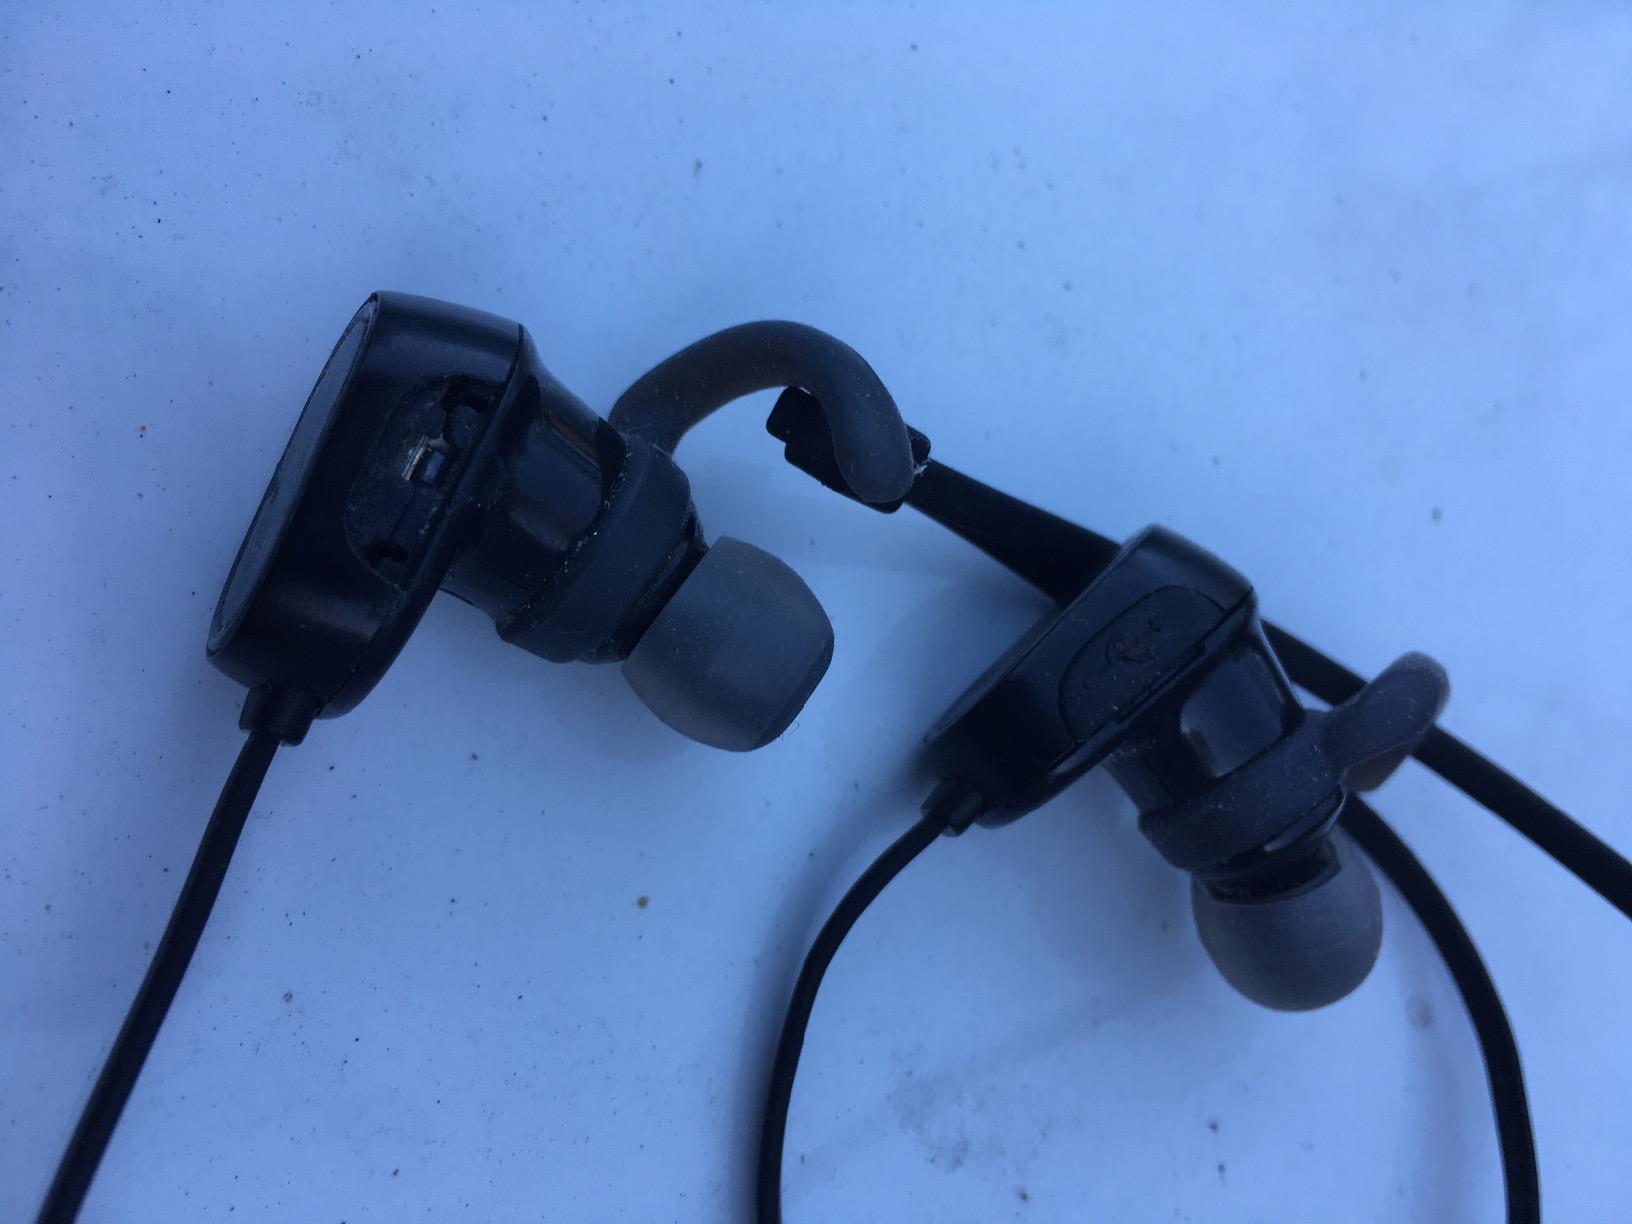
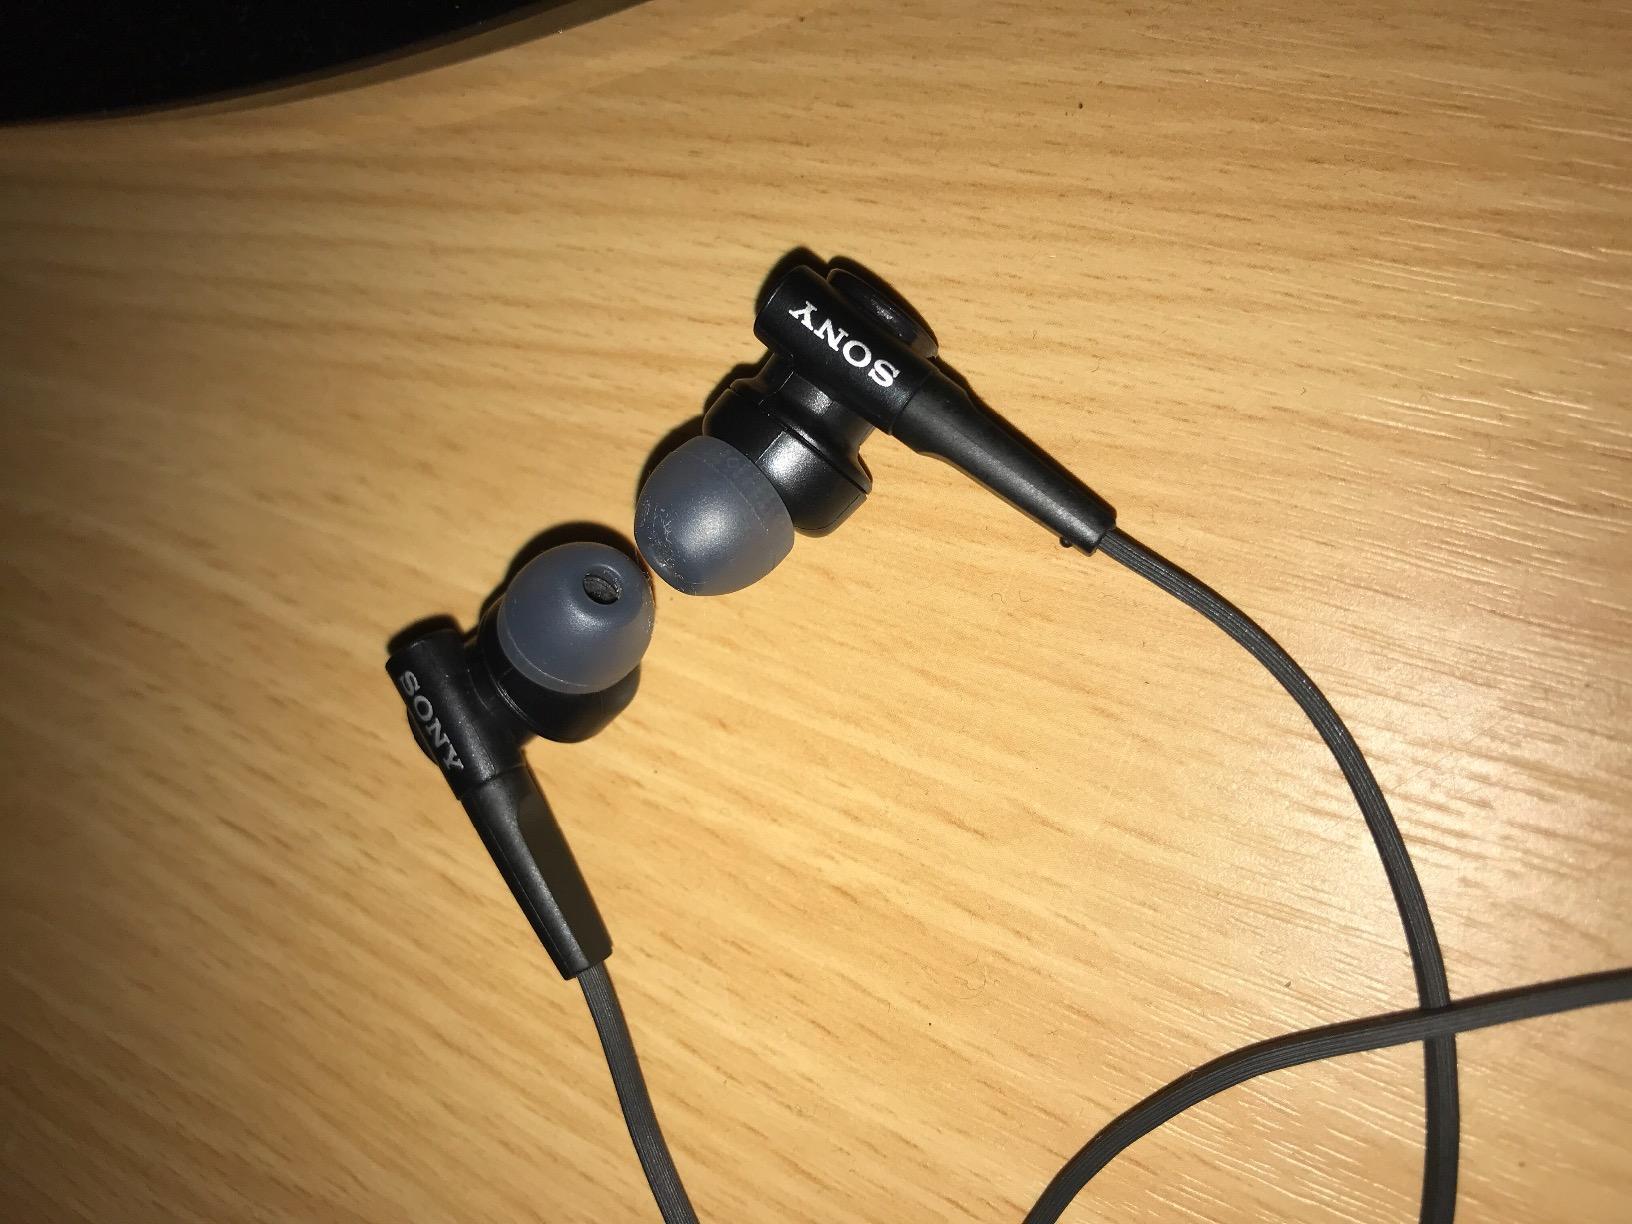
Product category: headphones
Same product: no